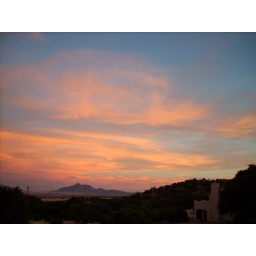
the blue mountain is in mexico